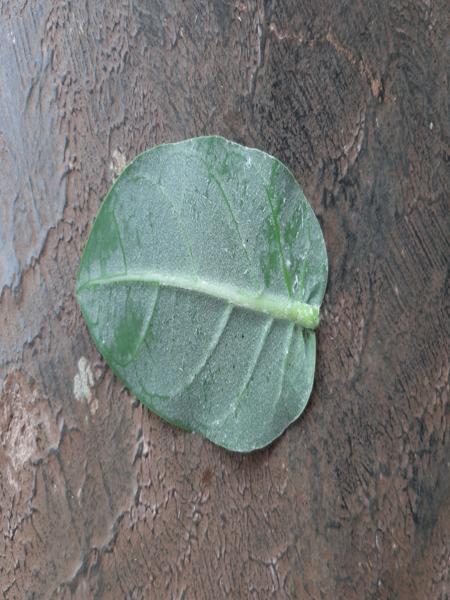
Plant: Ekka